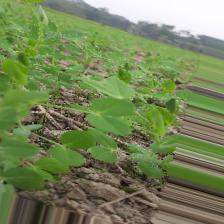
Label: Normal